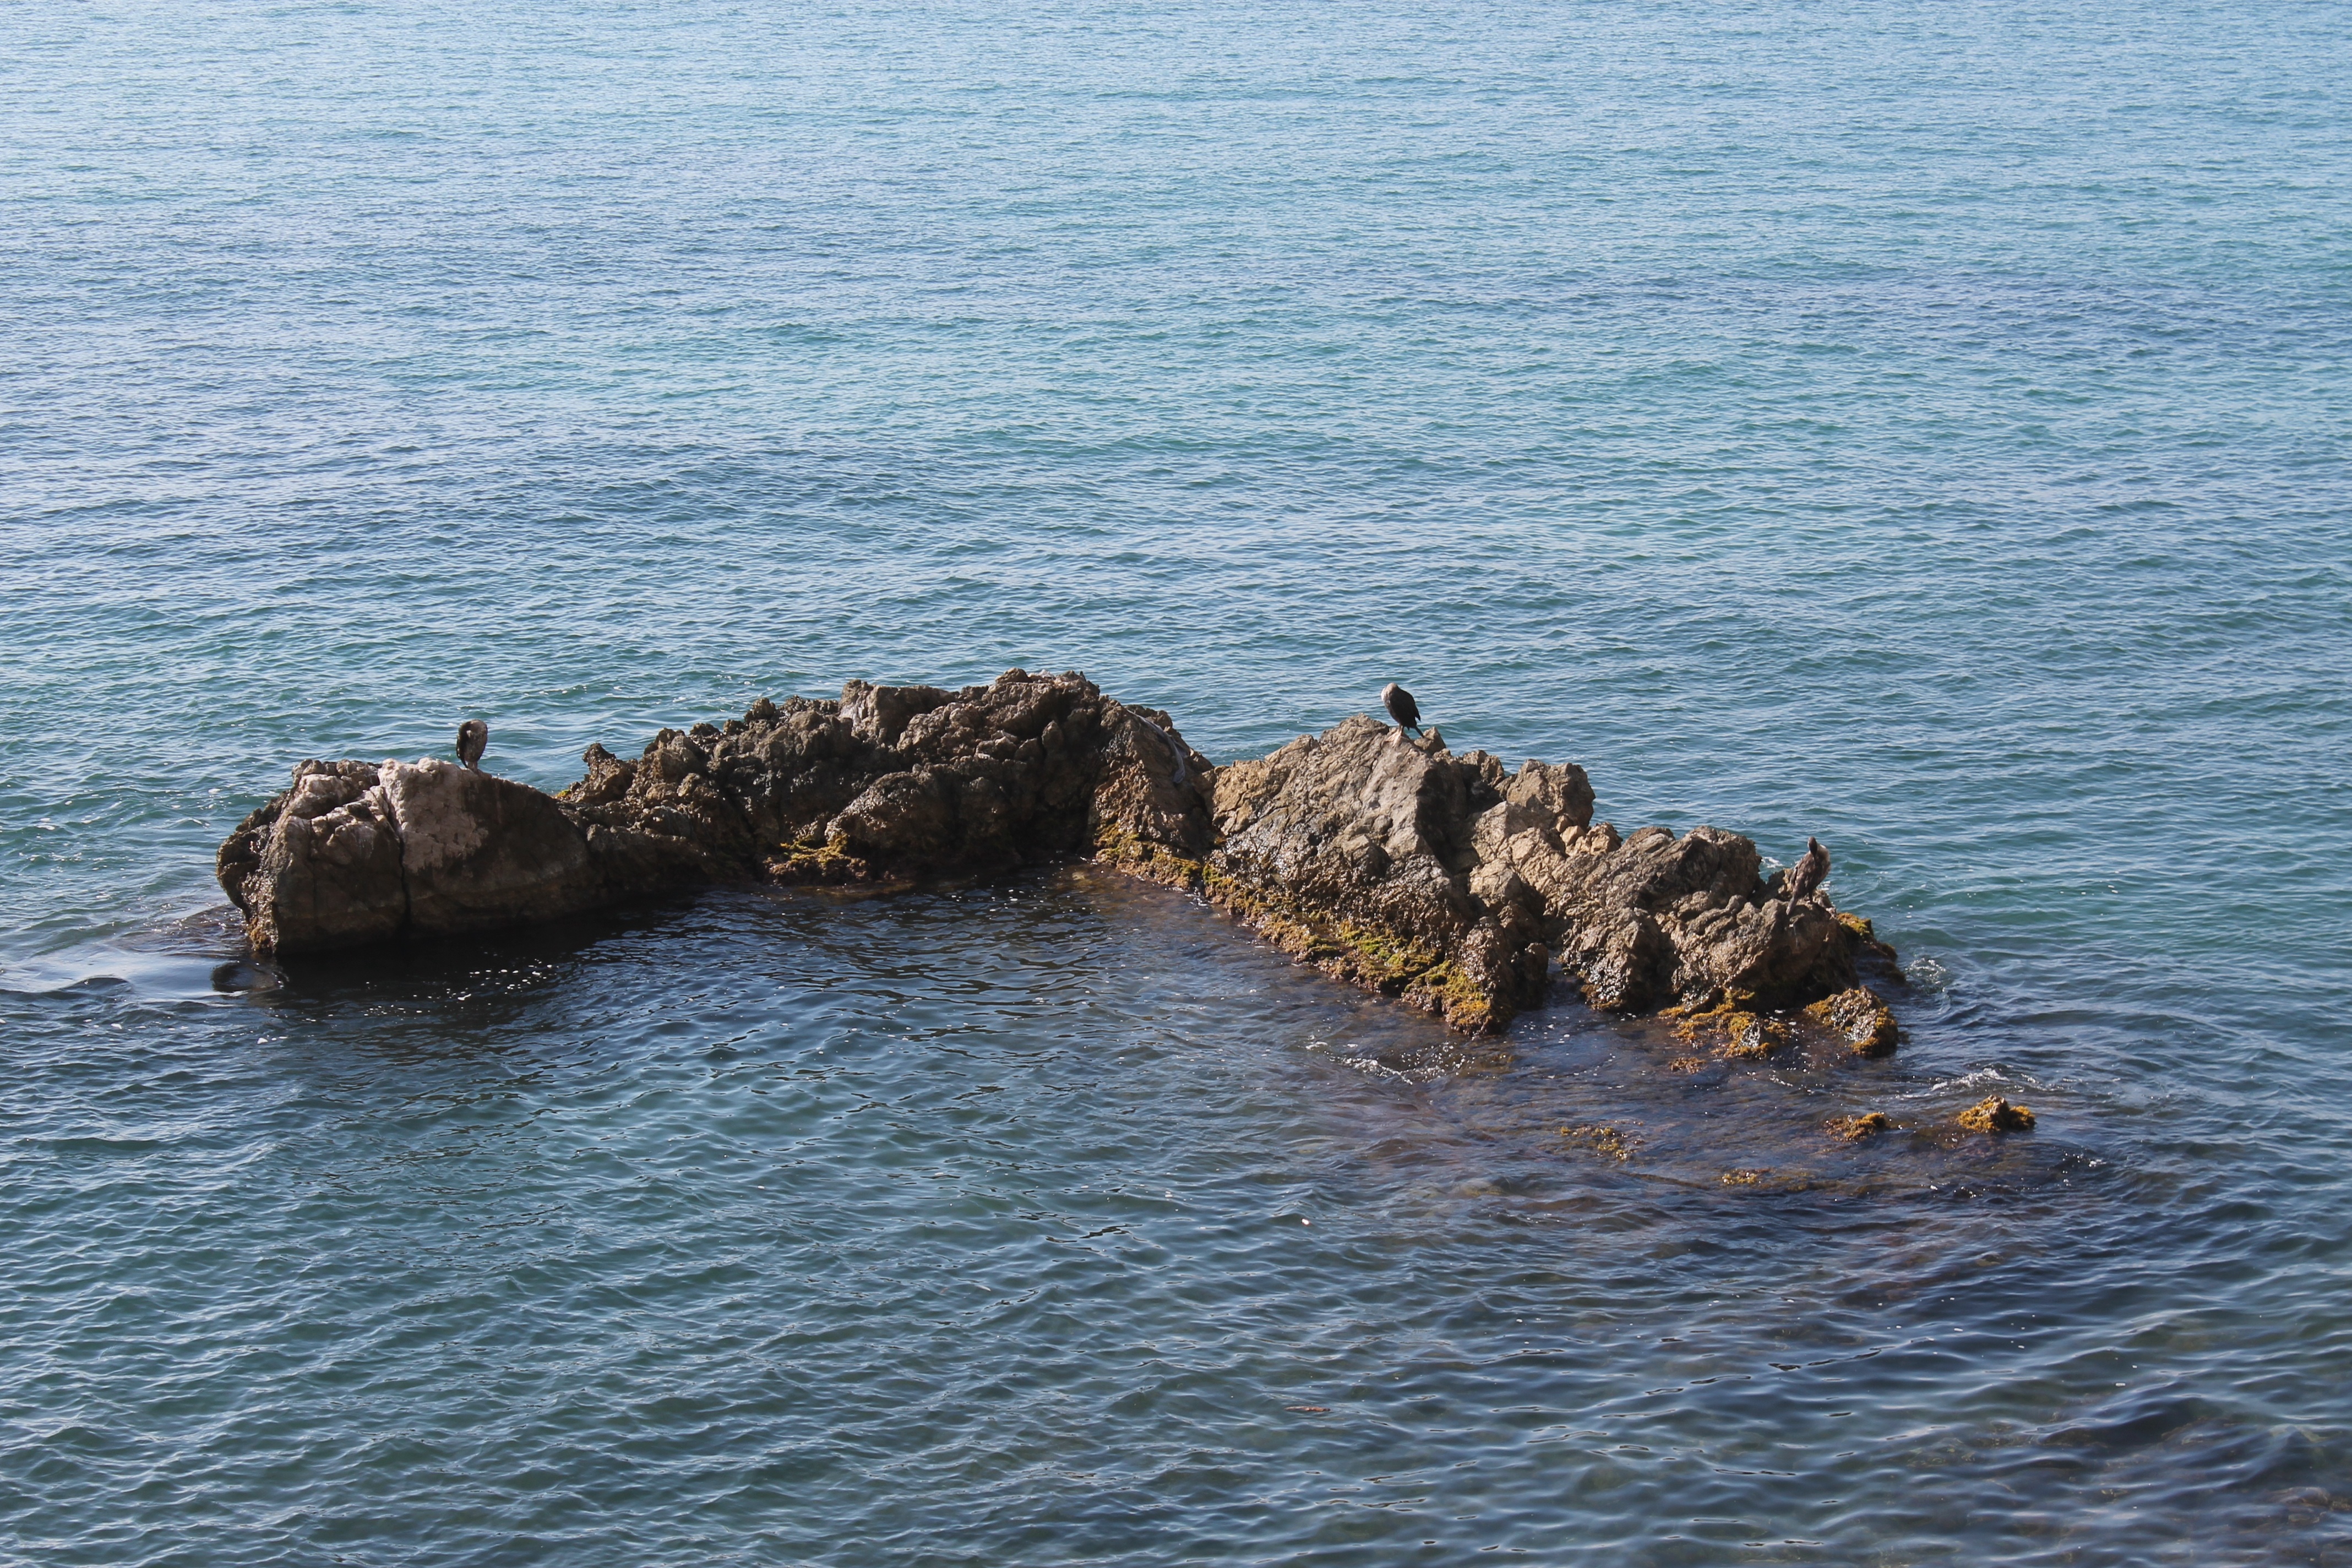
beach, sea, coast, water, rock, ocean, shore, wave, cliff, vehicle, holiday, bay, island, terrain, spain, cape, islet